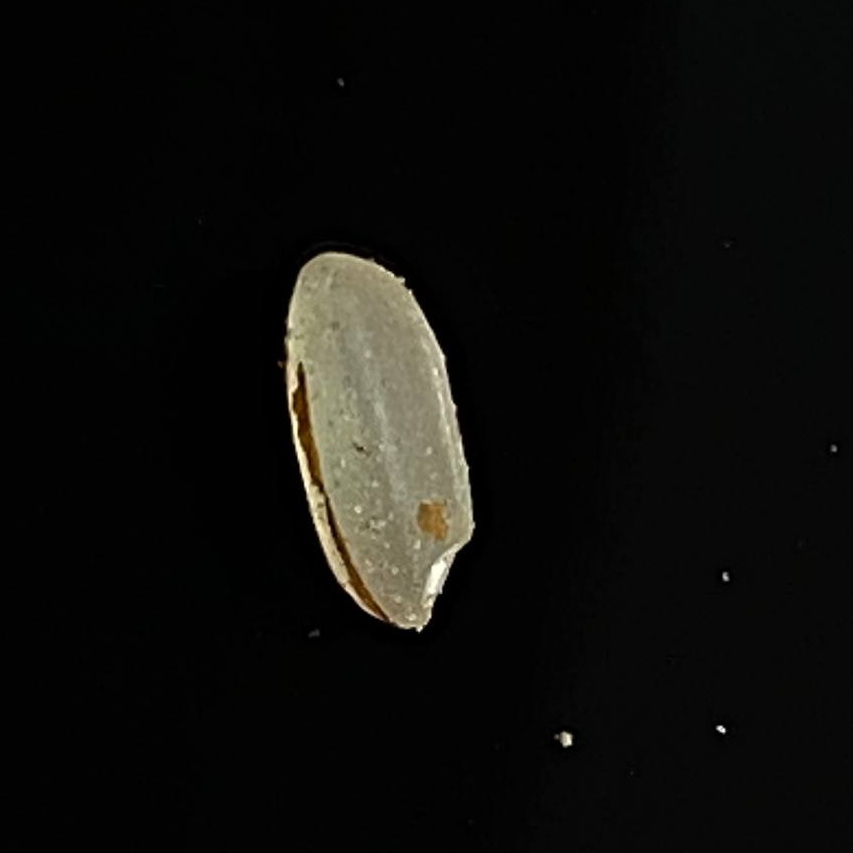
Rice variety: Lal_Aush